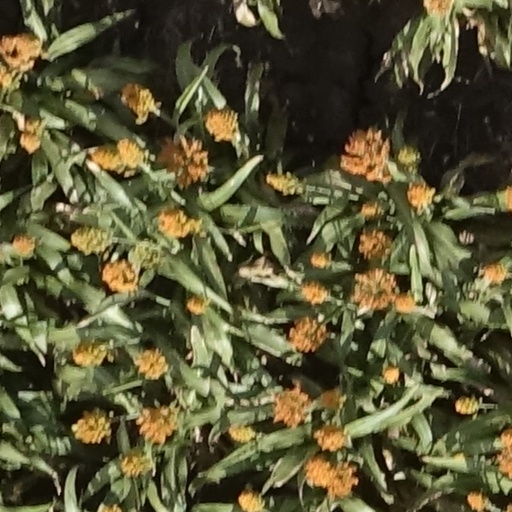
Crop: sorghum